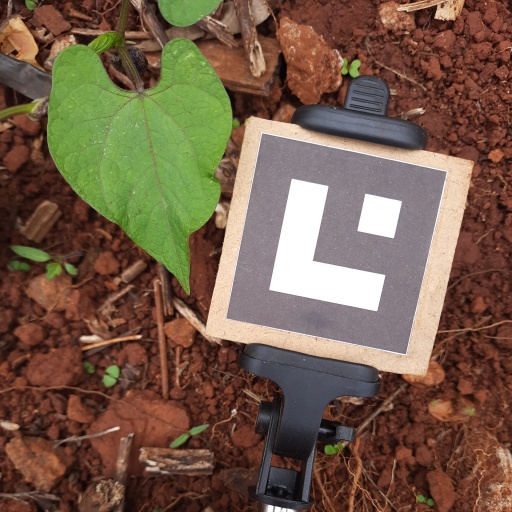
Observations: wavy surface, no eating holes, under shade